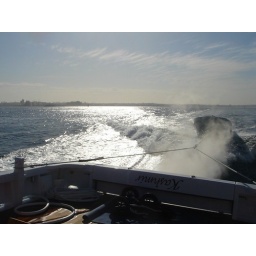
Kashmir towing banana boat over to Rottnest